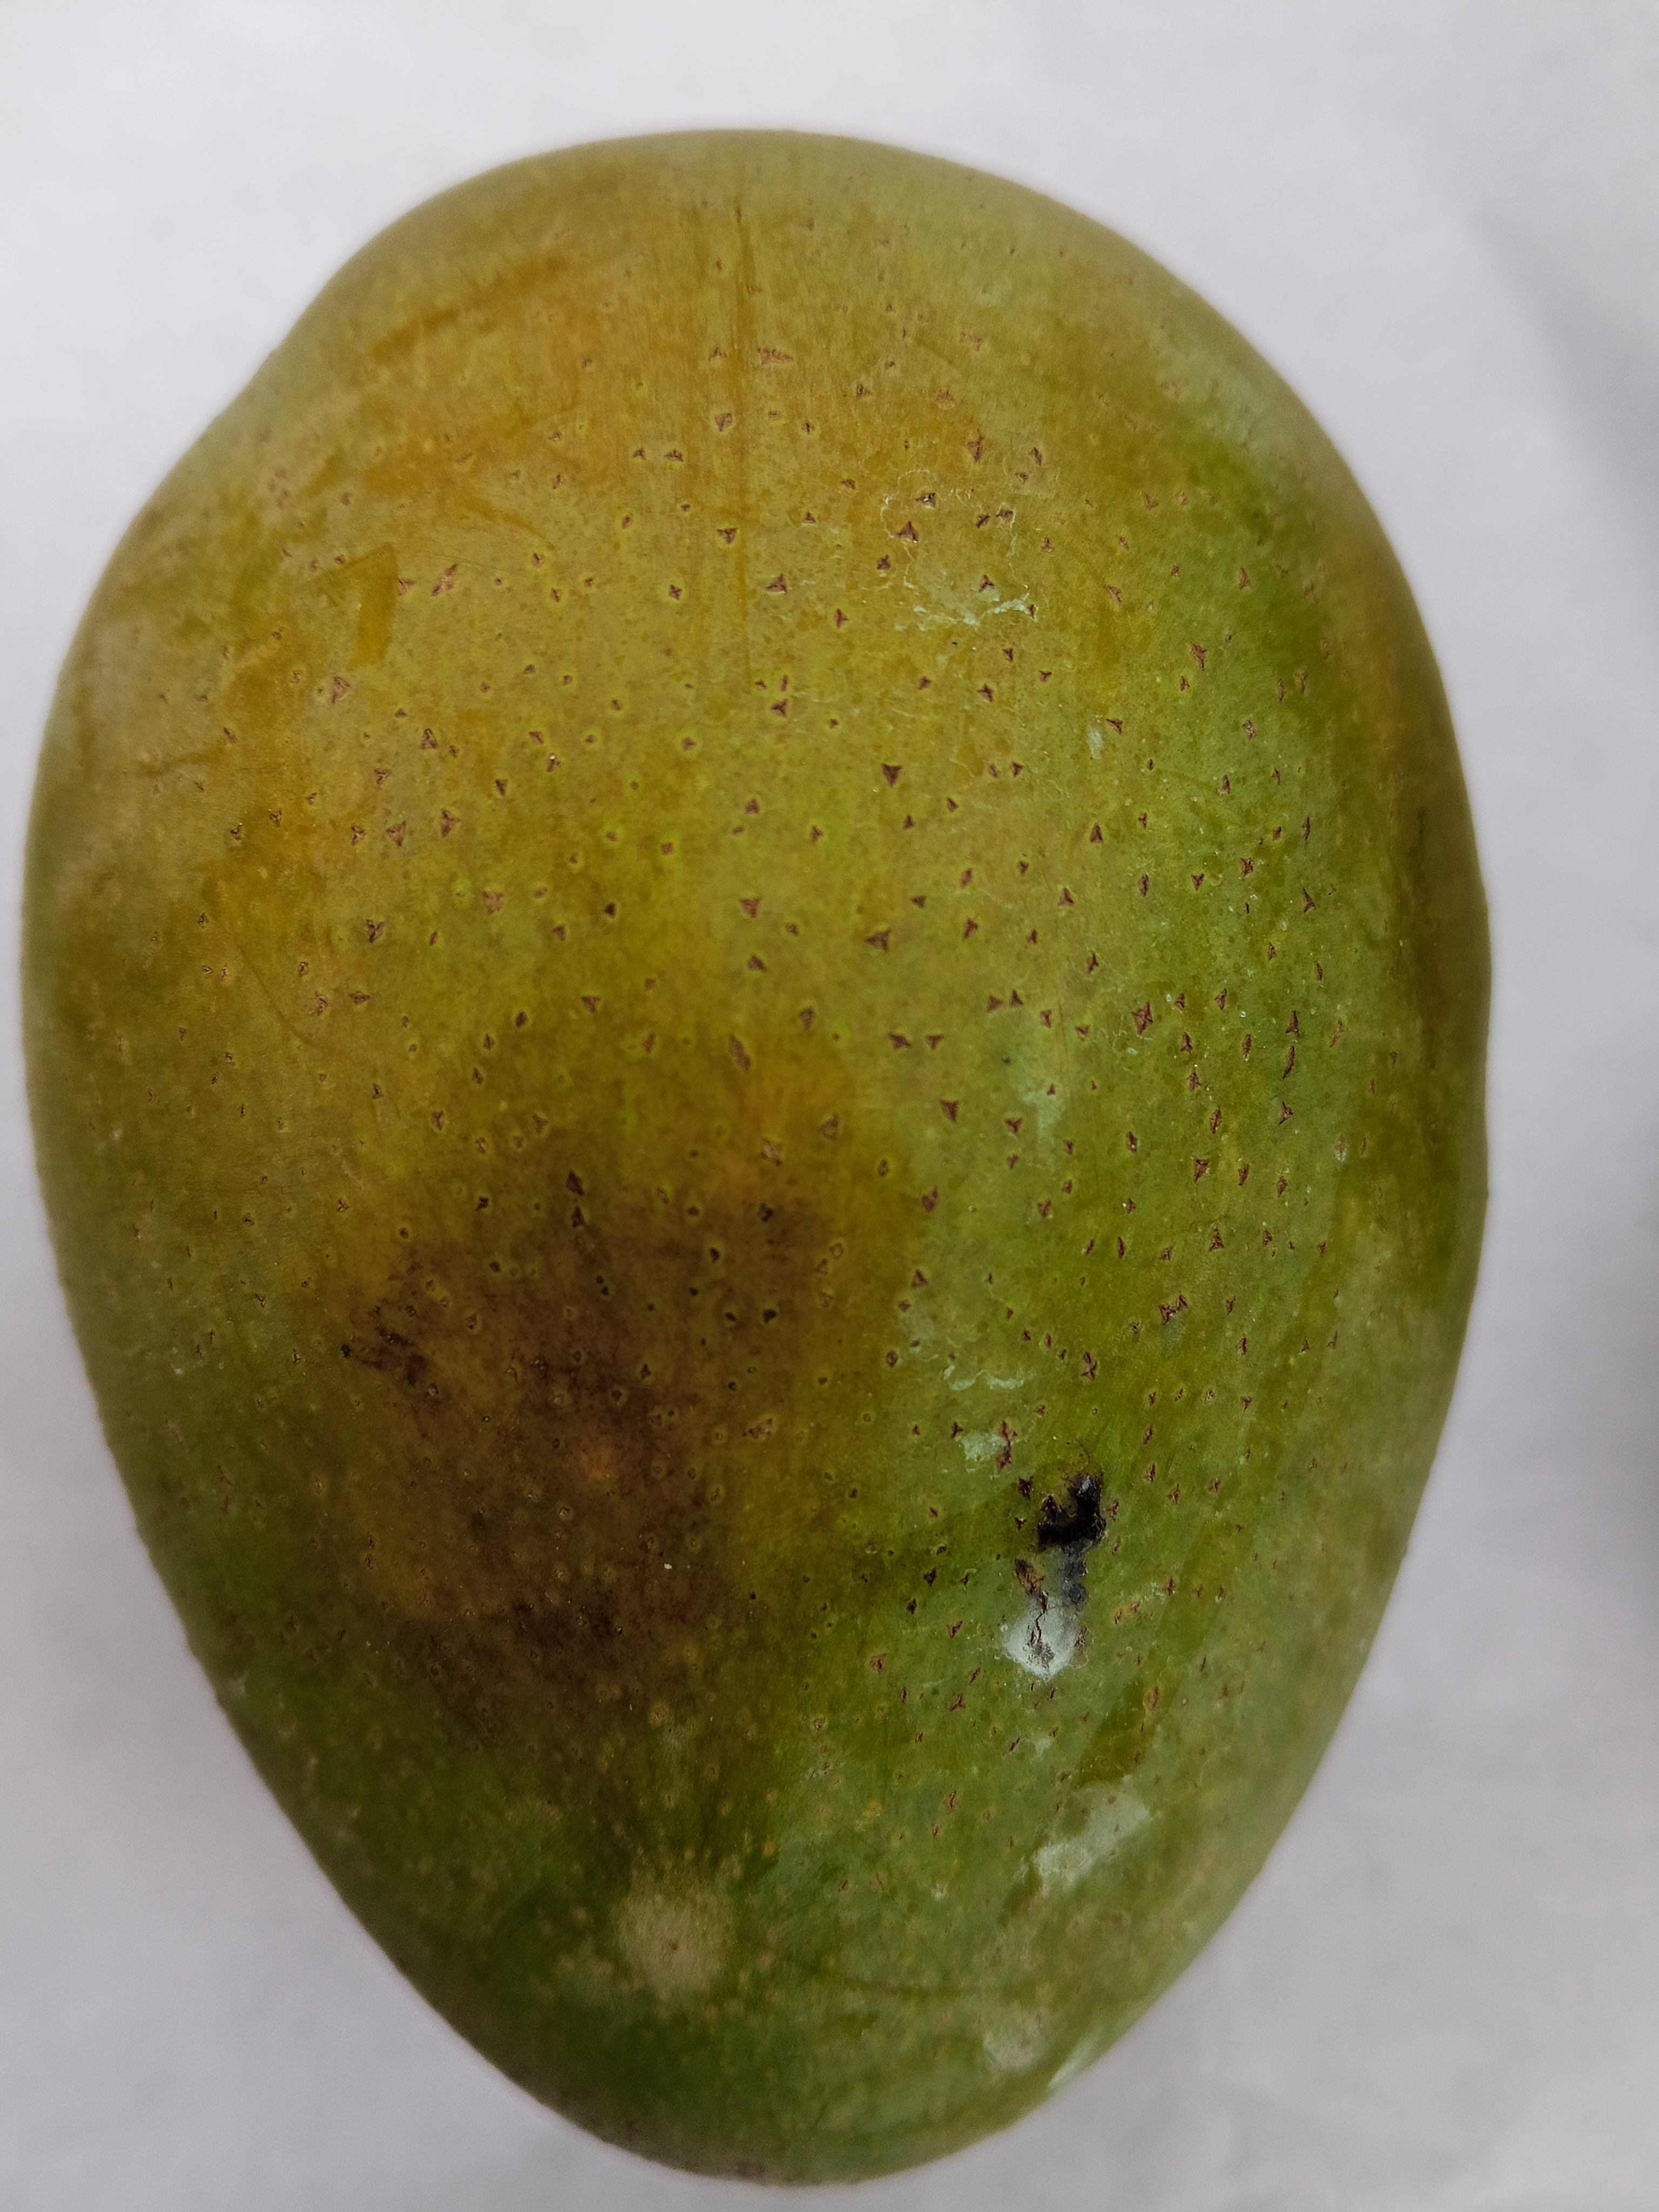
Mango variety: Himsagar